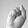
ASL letter: S